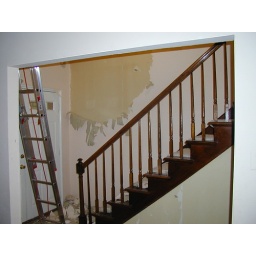
Renovating our house in New Orleans. Please don't put wall paper in your house.